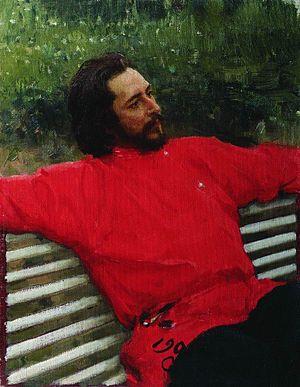
Leonid Nikolaïevitch Andreïev est un journaliste et écrivain russe, né à Oriol, au sud de Moscou. Leonid Andreïev est le père de Daniel Andreïev et Vadim Andreïev.